Opening of the Liverpool and Manchester Railway

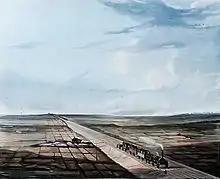
Railway passing through a flat and very empty landscape

As Huskisson and the Duke of Wellington exchanged greetings, some of the crowd saw "Rocket", hauling the third of the seven trains on the northern track, approaching in the distance. They shouted "An engine is approaching, take care gentlemen" to those people—including Huskisson—standing on the tracks.